Life on Land

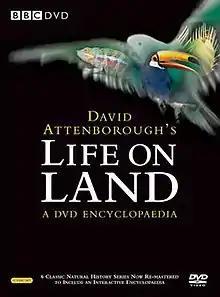
DVD cover artwork

David Attenborough's Life on Land: A DVD Encyclopaedia is a DVD box set of nature documentaries made by the BBC Natural History Unit. It comprises six series spread across 15 discs, all of them written and presented by David Attenborough, and together forming a comprehensive introduction to the major groups of terrestrial lifeforms. The series were filmed between 1987 and 2008, but are presented in the order in which the groups evolved, beginning with invertebrates and culminating with human beings, to tell the continuous story of the development of life on land. With a total running time exceeding 34 hours, it represents an in-depth visual survey of the living world as it exists today, at the beginning of the 21st century.